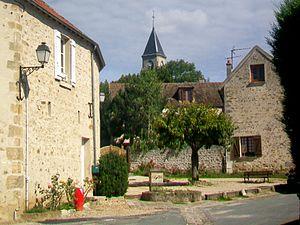
La fontaine de la place Albert-Hamot
Frémainville est une commune française située dans le département du Val-d'Oise en région Île-de-France. Ses habitants sont appelés les Frémillons.